Leicester

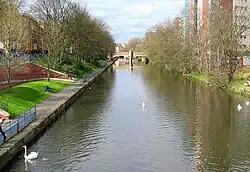
Section of the River Soar in central Leicester

The city centre has two large shopping malls – Highcross Leicester and the Haymarket Shopping Centre. The Haymarket Shopping Centre opened in 1974 and has two levels of shopping, multi-storey parking for up to 500 cars, a bus station and is home to the Haymarket Theatre. Highcross Leicester opened in 2008 after work to redevelop "The Shires Centre" was completed at a cost of £350 million (creating 120 stores, 15 restaurants, a cinema, 110,000 m of shopping space).